Macedonian Australians

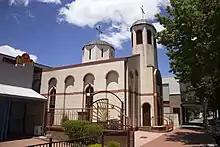
Saint Prophet Ilija Macedonian Orthodox Church in Queanbeyan

The second church built was, Свети Климент Охридски/"Saint Kliment of Ohrid" of Port Kembla, was consecrated in 1989. By 1986 an estimate 4% of the total Illawarra region was Macedonian. During the 1980s many Macedonians migrated to more affluent suburbs in the Illwarra and to Canberra. A branch of the VMRO political party was also founded in Wollongong. Many Macedonian "Cultural and Folkloric Groups" such as; KUD Makedonija, KUD 11ti Oktomvri, KUD Biljana, KUD Nikola Karev, KUD Mlada Makedonka and KUD Makedonski Biseri were founded. By 2001 only 32% of Cringila and 21% of Port Kembla were Macedonians, while 11% of Blackbutt and 7% of Barrack Height were Macedonian. In 2006 there were 8,111 Macedonians in the Illawarra and 7,420 speakers of Macedonian. The custom of "Sredselo" still continues in Cringila today and is the highlight of the Macedonian Social Year. The first Macedonian Orthodox monastery in NSW, Света Петка/"Saint Petka", was built in Kembla Grange in 2006. Two Macedonian-language radio stations service the community along with a range of support services, the community has a quarterly journal called "KOMPAS".